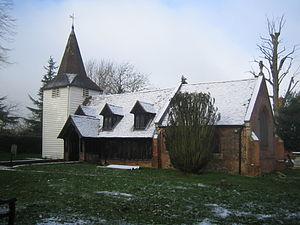
L'Eglise de Greensted, Essex
Greensted est un hameau d'Angleterre, située à environ un kilomètre et demi à l'ouest de Chipping Ongar, dans le comté d'Essex, principalement connu pour sa très ancienne église en bois, longtemps considérée comme la plus ancienne au monde.